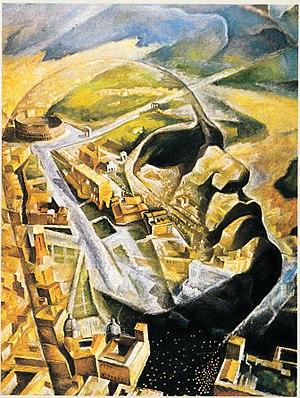
L'Aéropeinture est une déclinaison picturale du futurisme, appelée « second futurisme », qui s'affirme dans les années suivant la Première Guerre mondiale. Comme expression du mythe de la machine et du modernisme caractéristiques du mouvement de Filippo Tommaso Marinetti, l'aéropeinture manifeste l'enthousiasme pour l'aéronautique, le dynamisme et la vitesse de l'avion.
Alfredo Gauro Ambrosi est un peintre italien né à Rome le 8 août 1901 et mort à Vérone en 1945.